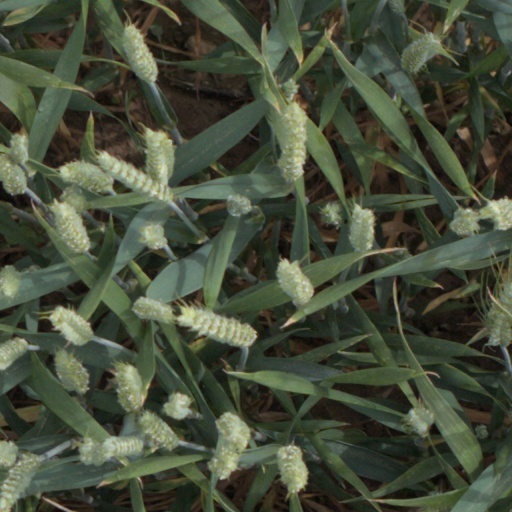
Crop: wheat